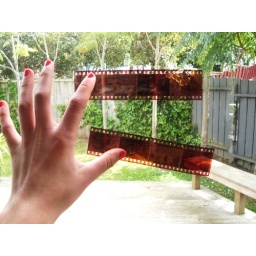
Taken against a glass door while looking through old photos - didn't notice the effect until looking back through the shots.